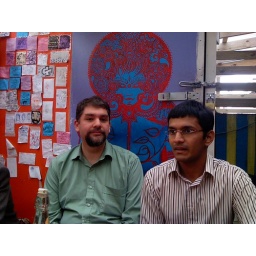
probably not one you want to zoom in on to see the myriad of notes stuck on the red wall ;)